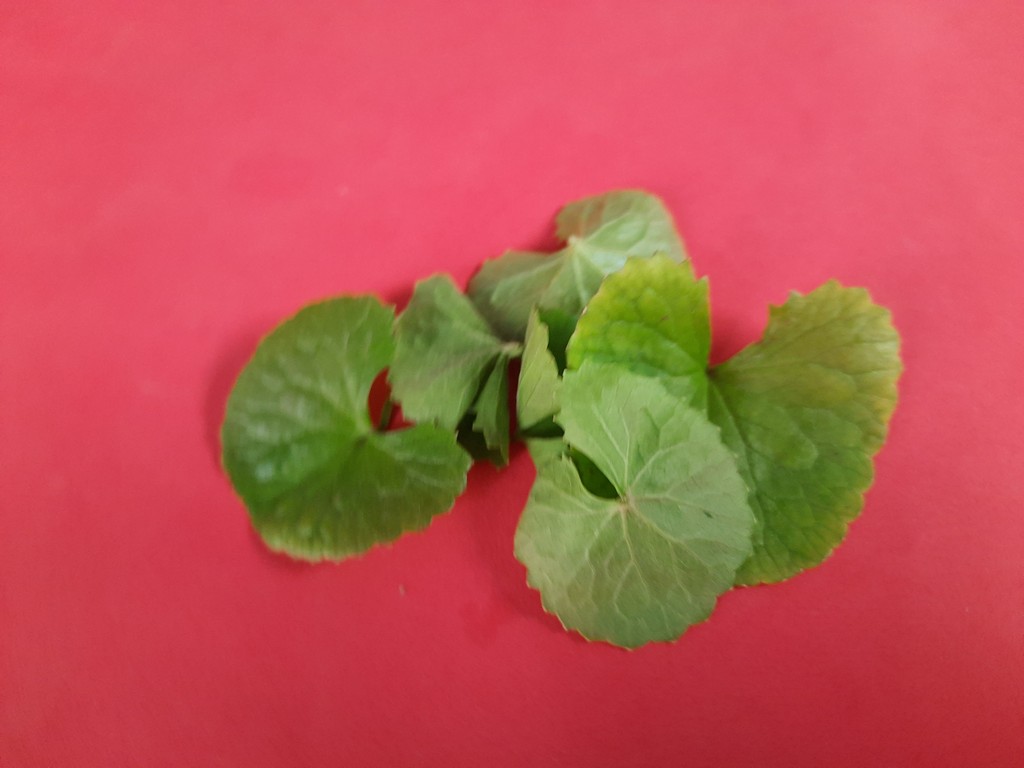
Label: Healthy